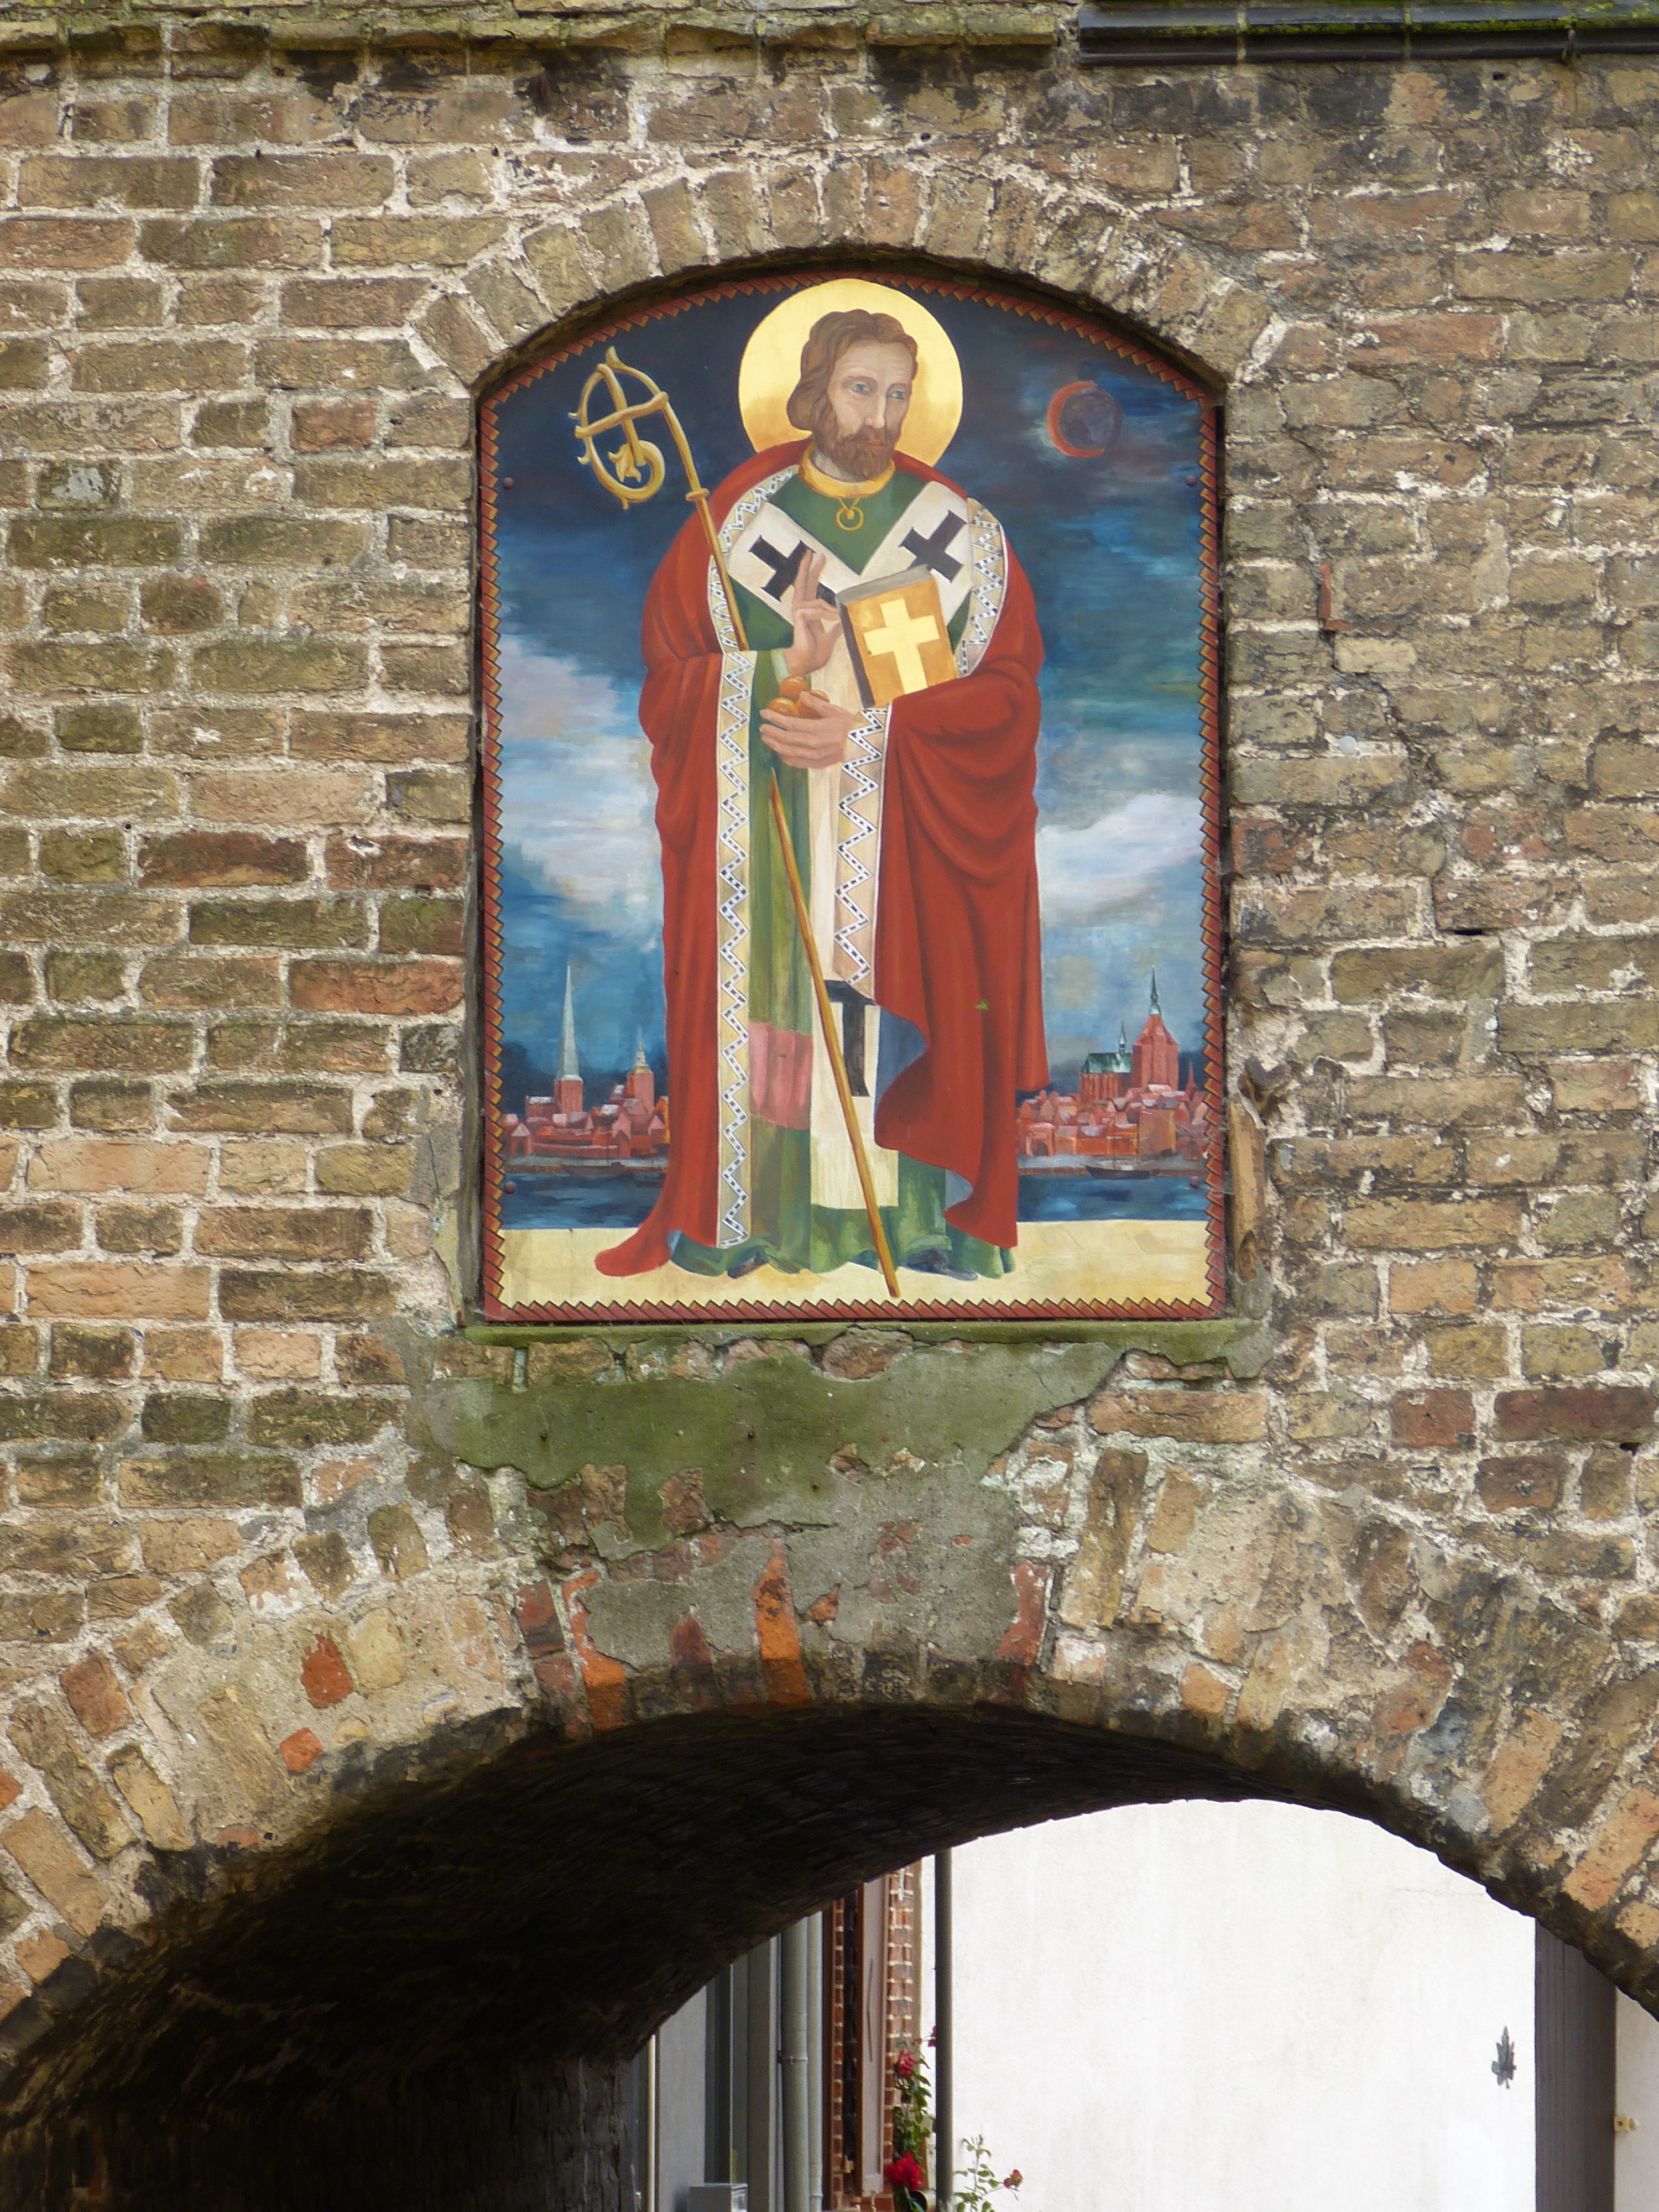
window, building, wall, chapel, goal, old town, art, faith, mural, holy, image, historically, middle ages, rostock, portal, hanseatic city, city gate, city wall, mecklenburg western pomerania, ancient history